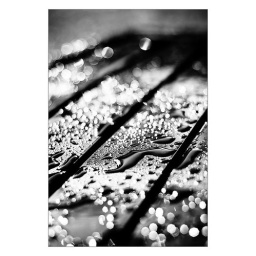
Drops of water in black and white